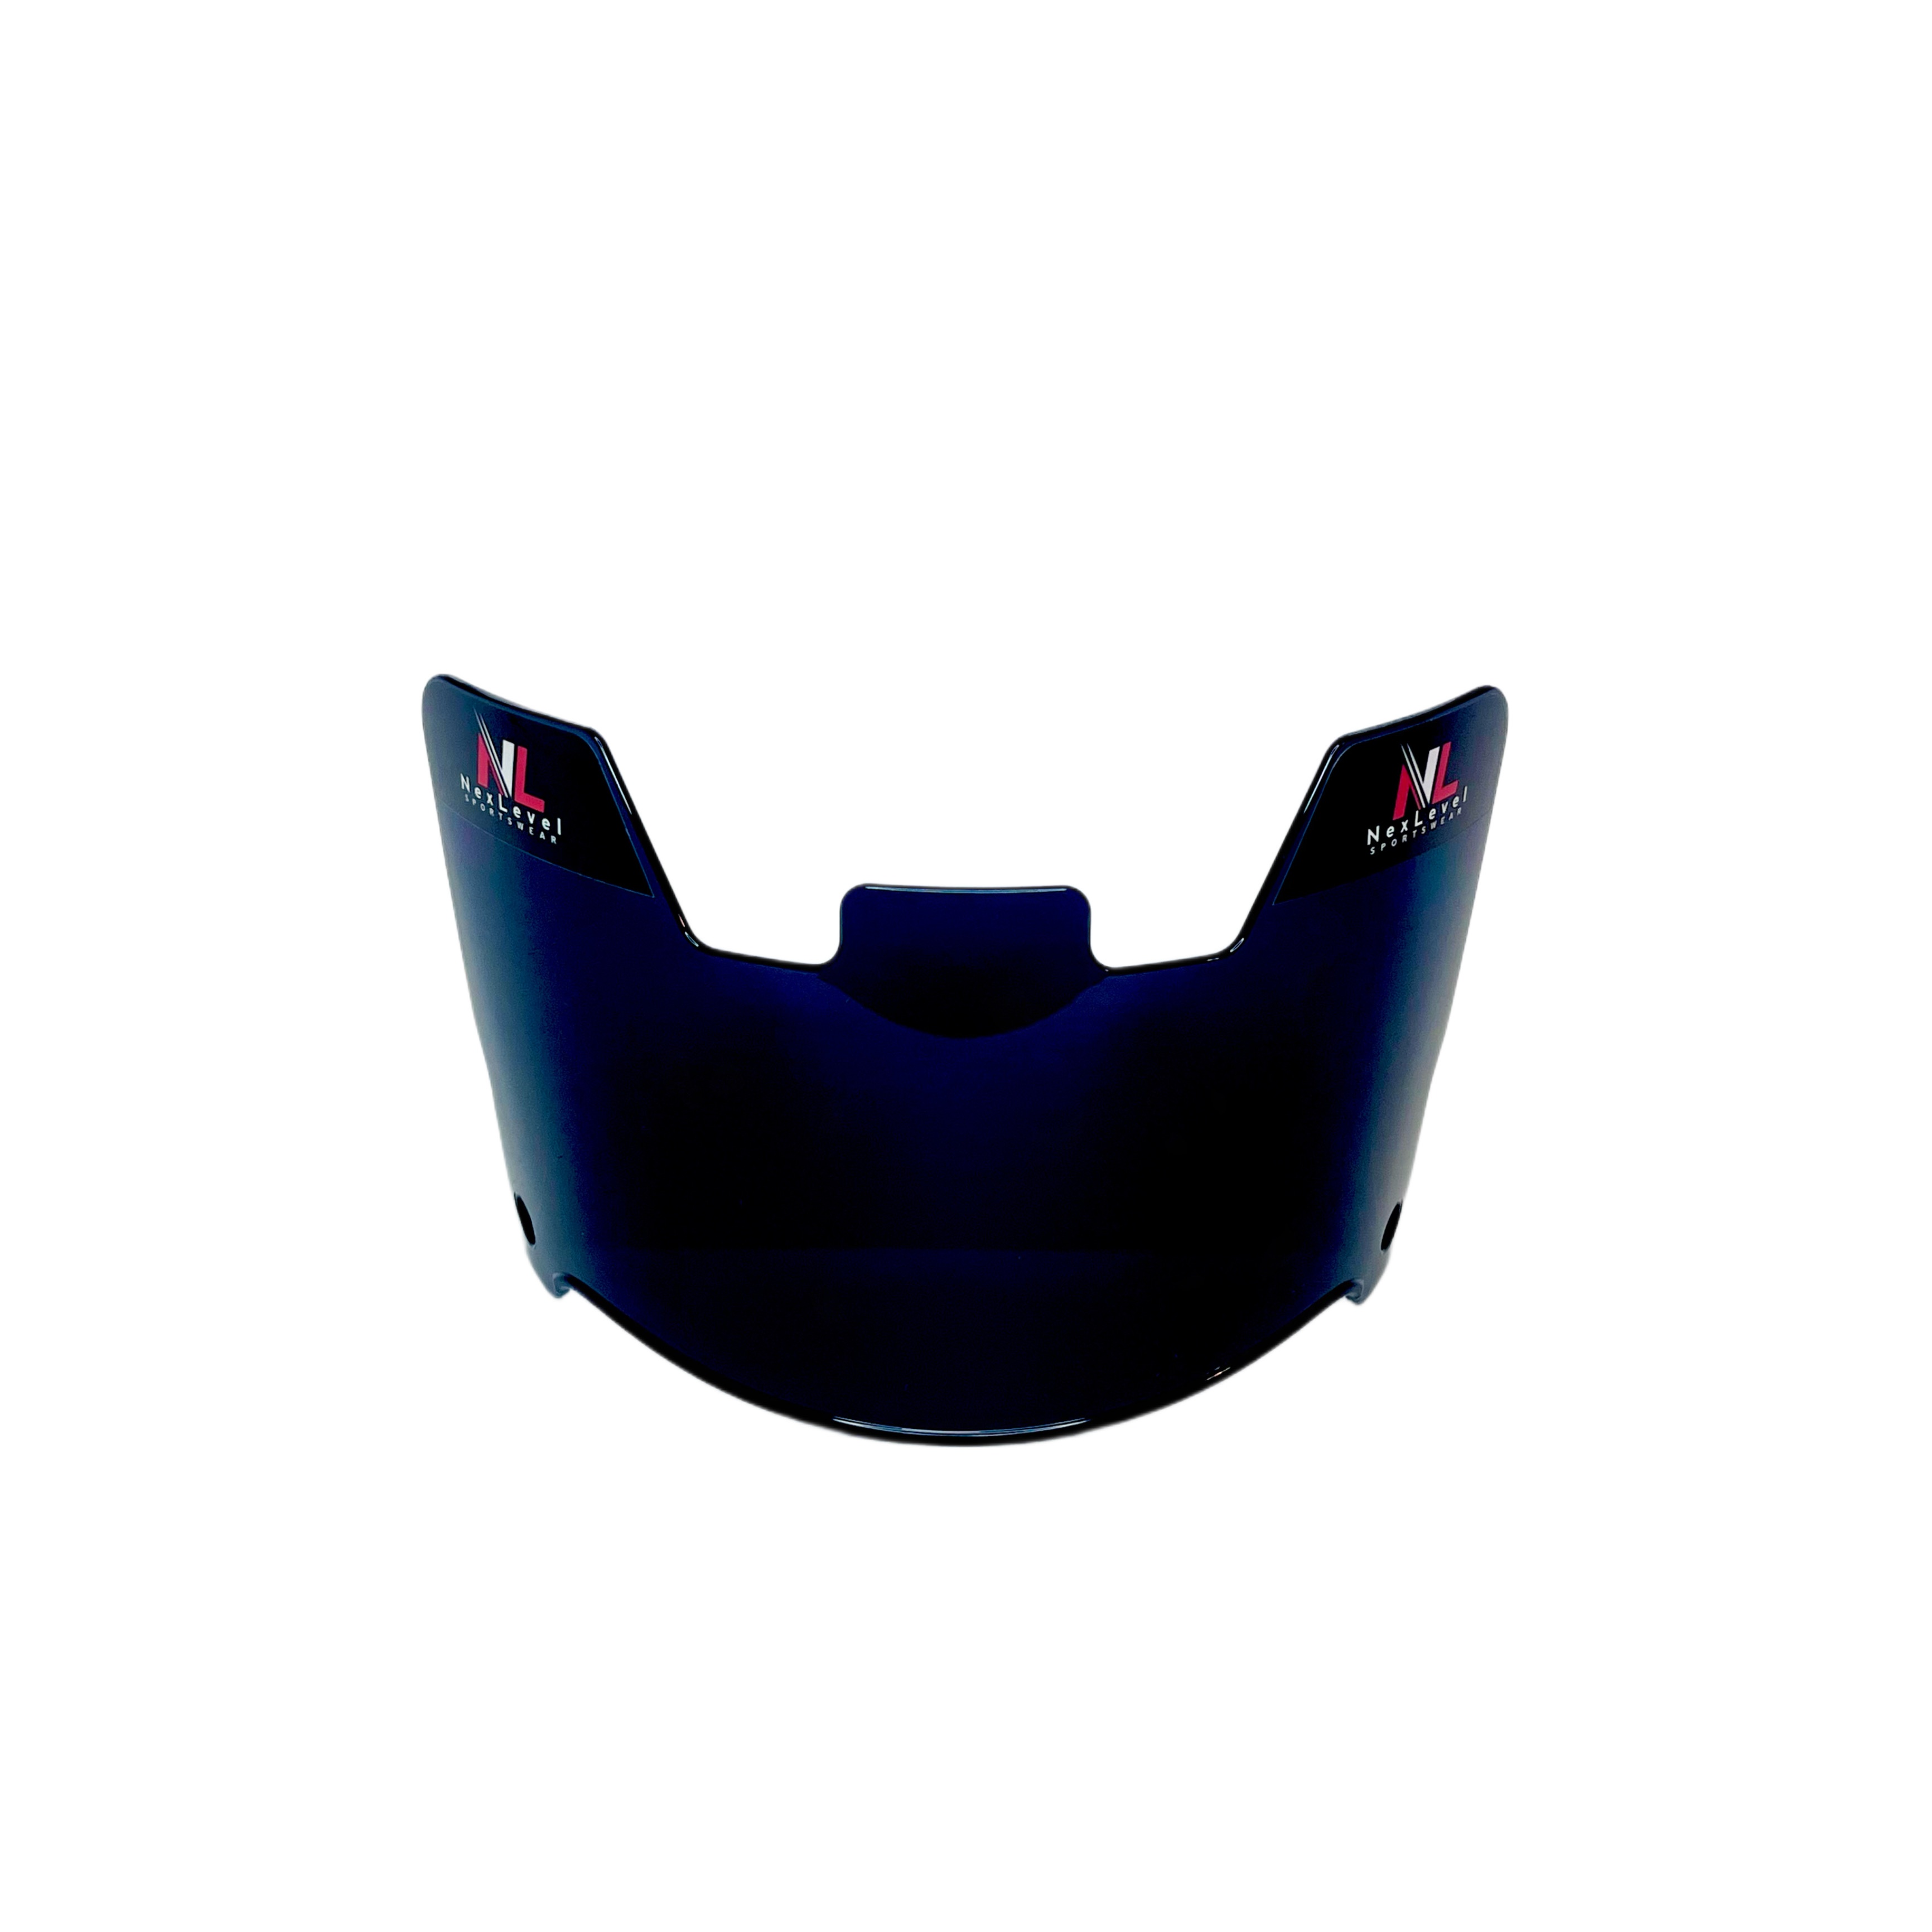
NexLevel Sportswear Football Visor Black
A game changer in performance and safety. Available in a variety of vibrant colors, this shatterproof visor ensures durability on the field. Its universal fit and easy clips make it hassle-free to attach, while the anti-fog and scratch-resistant features maintain clarity throughout the game. Experience zero distortion, allowing you to focus solely on your performance. Elevate your game to the NexLevel with our top-notch football helmet visor.
Brand: NexLevel Sportswear
Category: Sporting Goods > Athletics > American Football > American Football Protective Gear > American Football Helmet Accessories > American Football Helmet Visors